Avio Linee Italiane

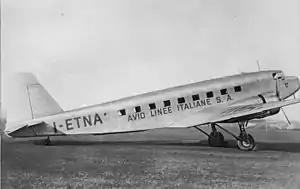
Avio Linee Italiane Fiat G.18

Some sources indicate that ALI began operations in 1926. ALI began passenger service between Rome and Munich in May 1928 and extended service to Berlin in 1931. As of 1931, ALI had a fleet of seven aircraft Fokker F.VII. During the 1930s, ALI expanded service to other Italian cities, and beginning in 1938, it added at least one international route (Venice-Milan-Turin-Paris-London). As of 1939, ALI had a fleet of 16 aircraft, including one DC-2 (I-EROS), nine Fiat G.18/G.18V, and six Savoia-Marchetti aircraft (possibly the S.73s).